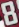
Number: 8